Loredana Bertè

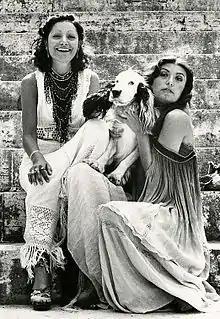
Loredana Bertè (right) and her sister Mia Martini

Bertè was born in Bagnara Calabra, Province of Reggio Calabria, in Southern Italy, the third of four daughters, three years after her sister Domenica. Her parents, Giuseppe Radames Bertè and Maria Salvina Dato, were both school teachers. Loredana spent her childhood in Porto Recanati and then in Ancona. After her parents separated, Bertè moved with her mother to Rome where she attended the local Art Institute.